Beyond the Wall of Sleep (collection)

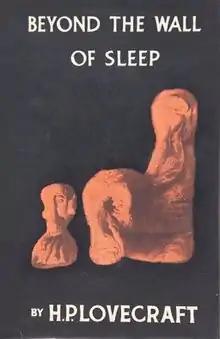
Dust-jacket photograph by Burt Trimpey for "Beyond the Wall of Sleep"

Beyond the Wall of Sleep is a collection of fantasy, horror and science fiction short stories, poems and essays by American author H. P. Lovecraft. It was released in 1943 and was the second collection of Lovecraft's work published by Arkham House. 1,217 copies were printed. The volume is named for the Lovecraft short story "Beyond the Wall of Sleep".